Kawasaki KR250 and KR350

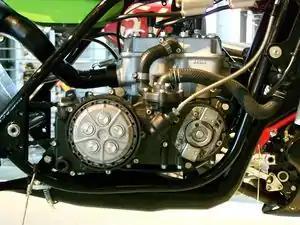
Kawasaki KR250 1976 Tandem twin cylinder

The KR350 was built by Kawasaki from 1978 to 1982 for the "350 cc" class of Grand Prix motorcycle racing. The motorcycle was very similar to the smaller KR250. It won four world championships, in 1978 and 1979 with Kork Ballington and in 1981 and 1982 with Anton Mang.